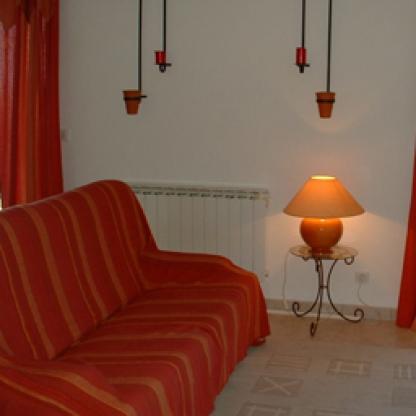
Scene: Indoor